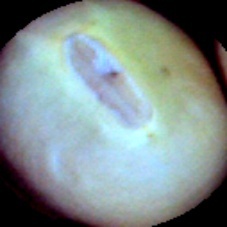
Label: Immature